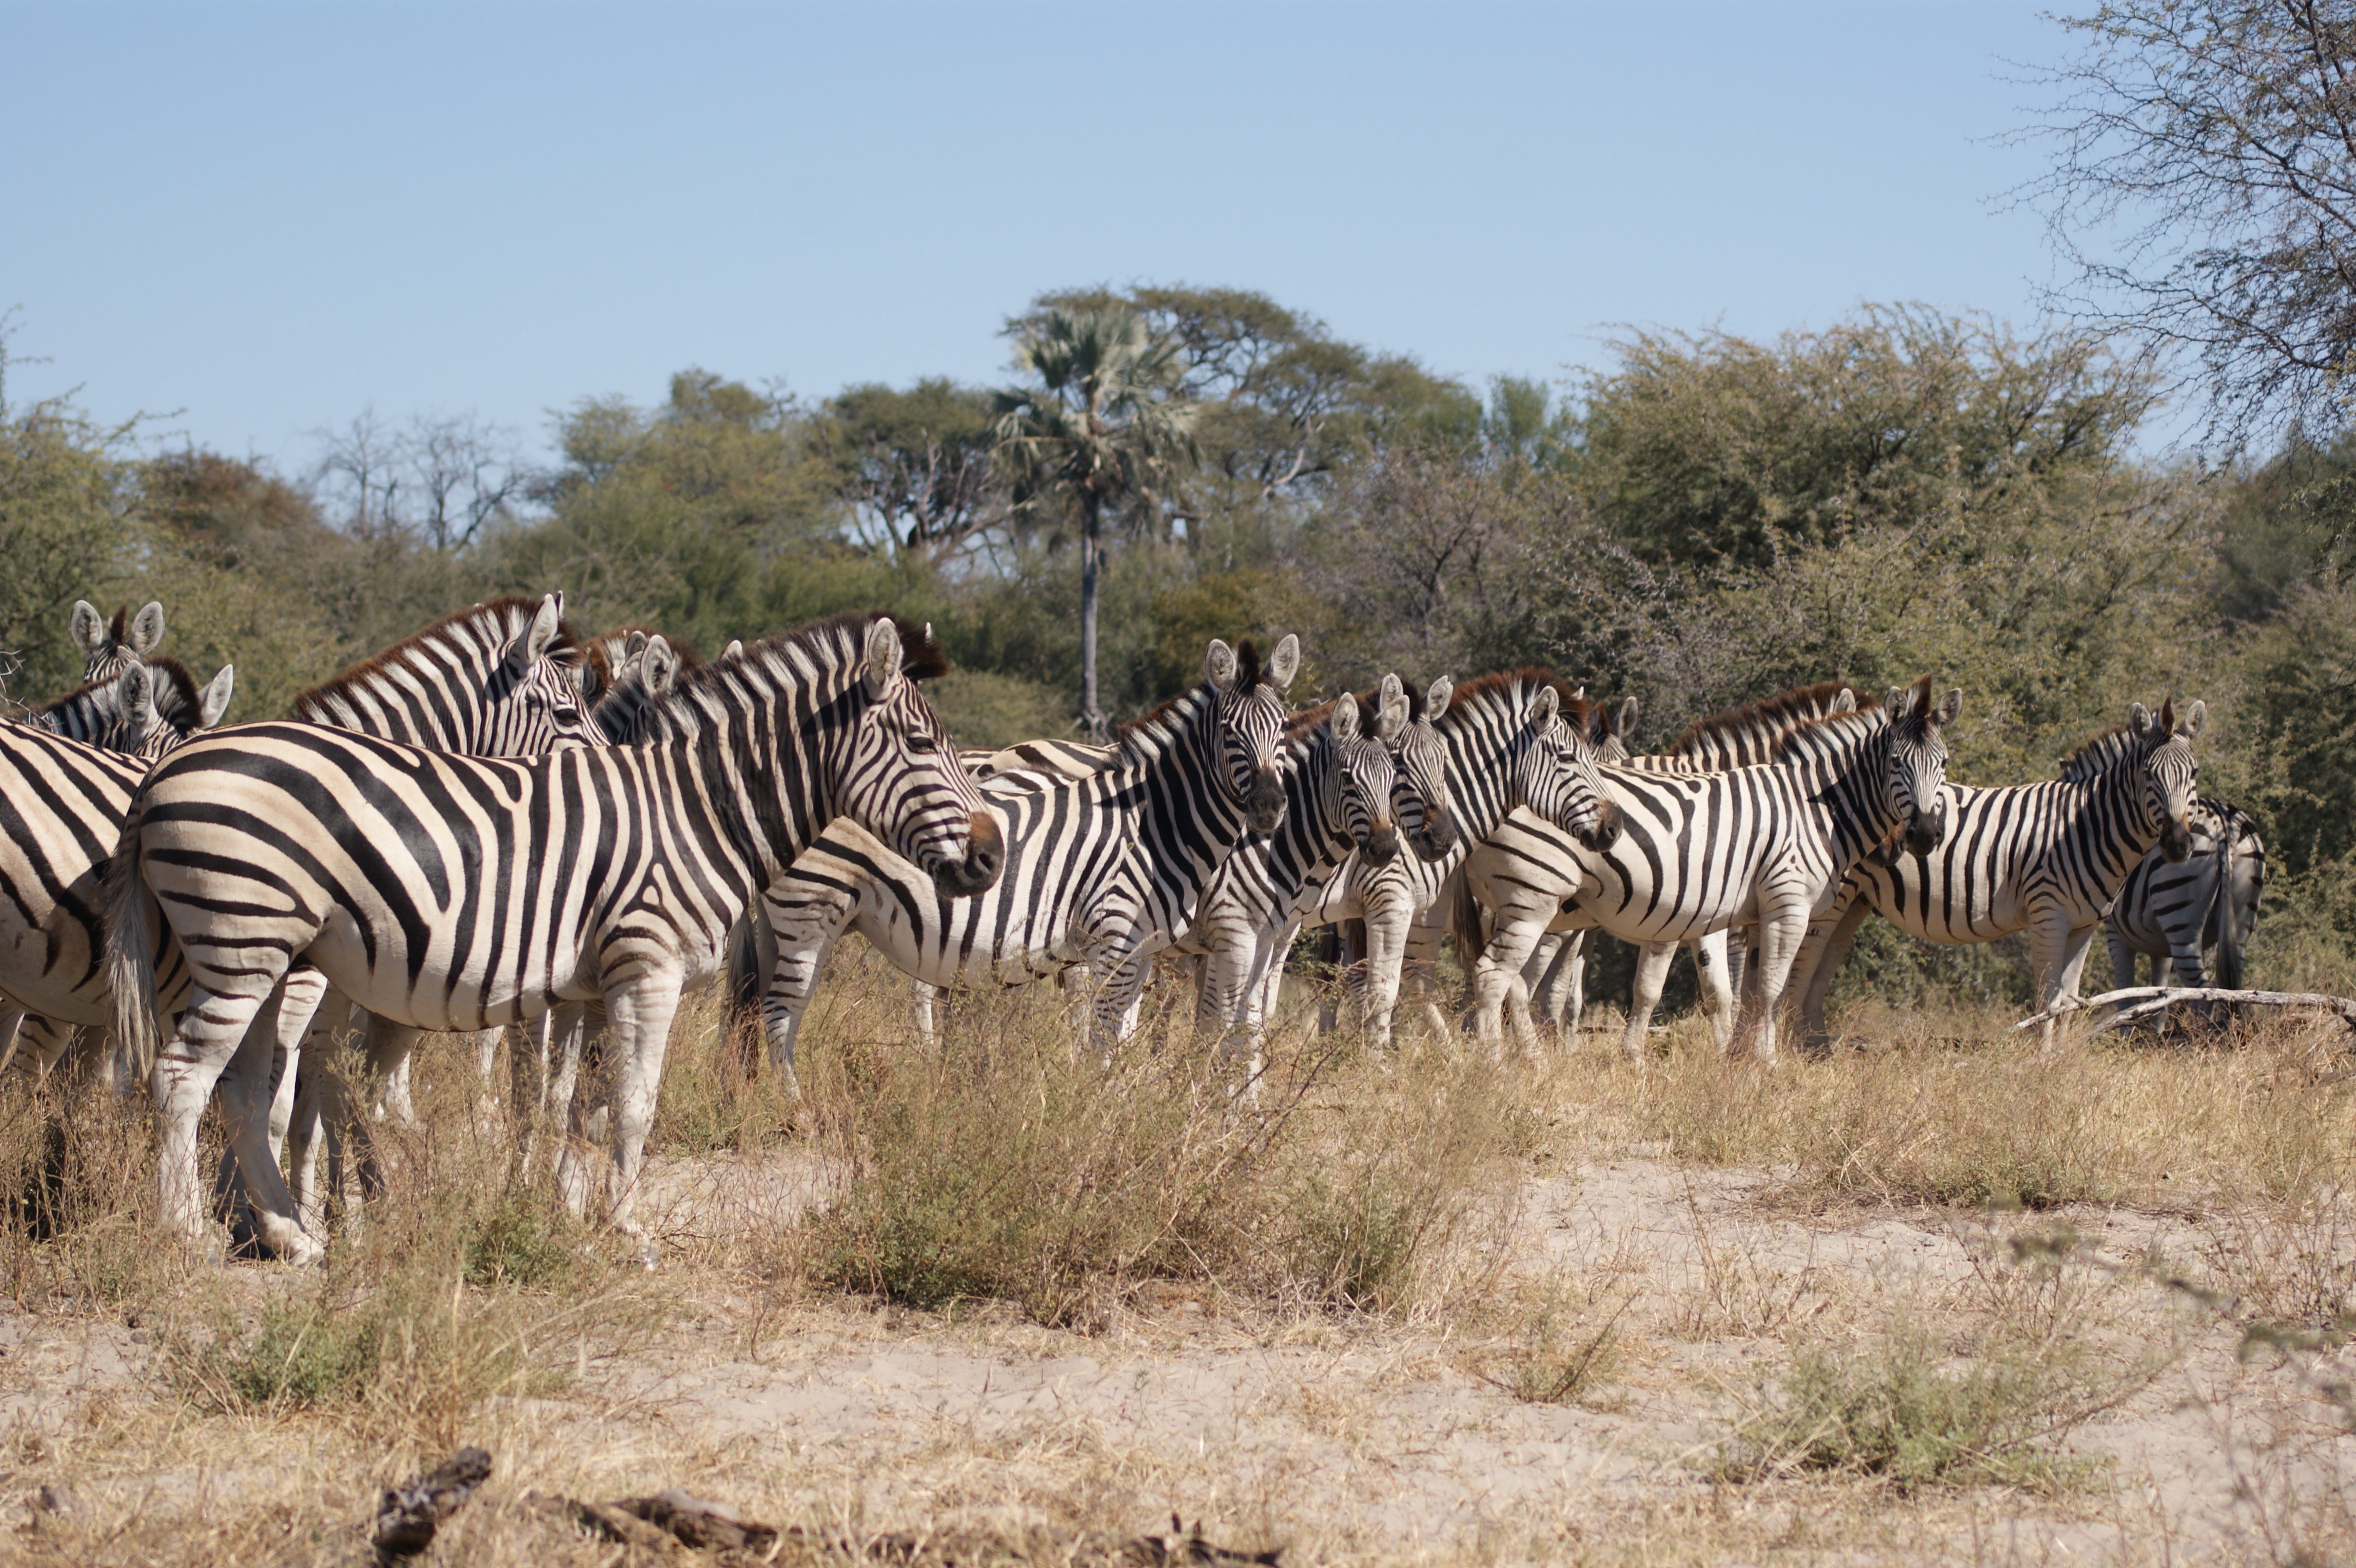
black and white, structure, adventure, flock, wildlife, zoo, pattern, herd, mammal, fauna, savanna, zebra, savannah, drawing, animals, botswana, safari, hoofed animals, plains zebra, horse like mammal, mustang horse